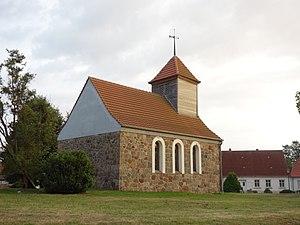
Vue du nord-est de l'église de Klein Woltersdorf, commune de Groß Pankow, arrondissement Prignitz, état fédéral de Brandebourg, Allemagne Object location53°